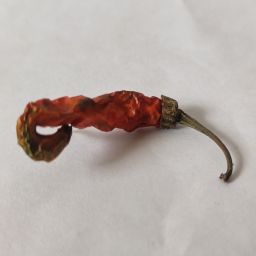
Crop: Chile Pepper
Quality: Dried